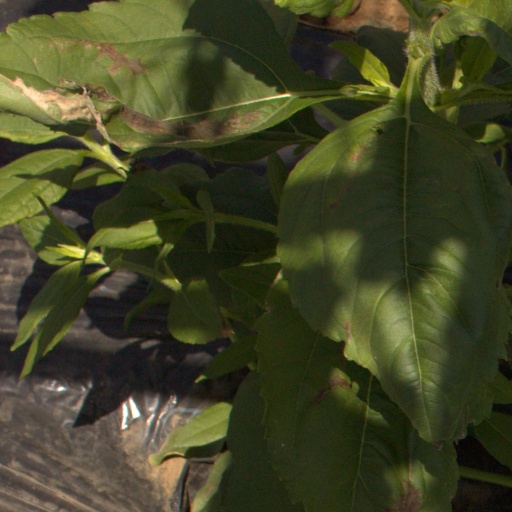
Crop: Jerusalem artichoke